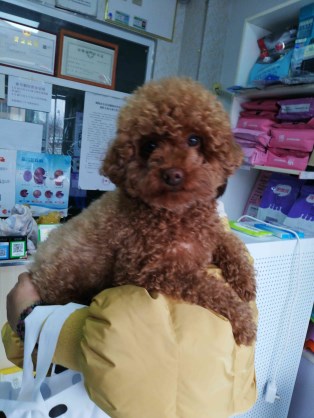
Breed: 7449-n000128-teddy